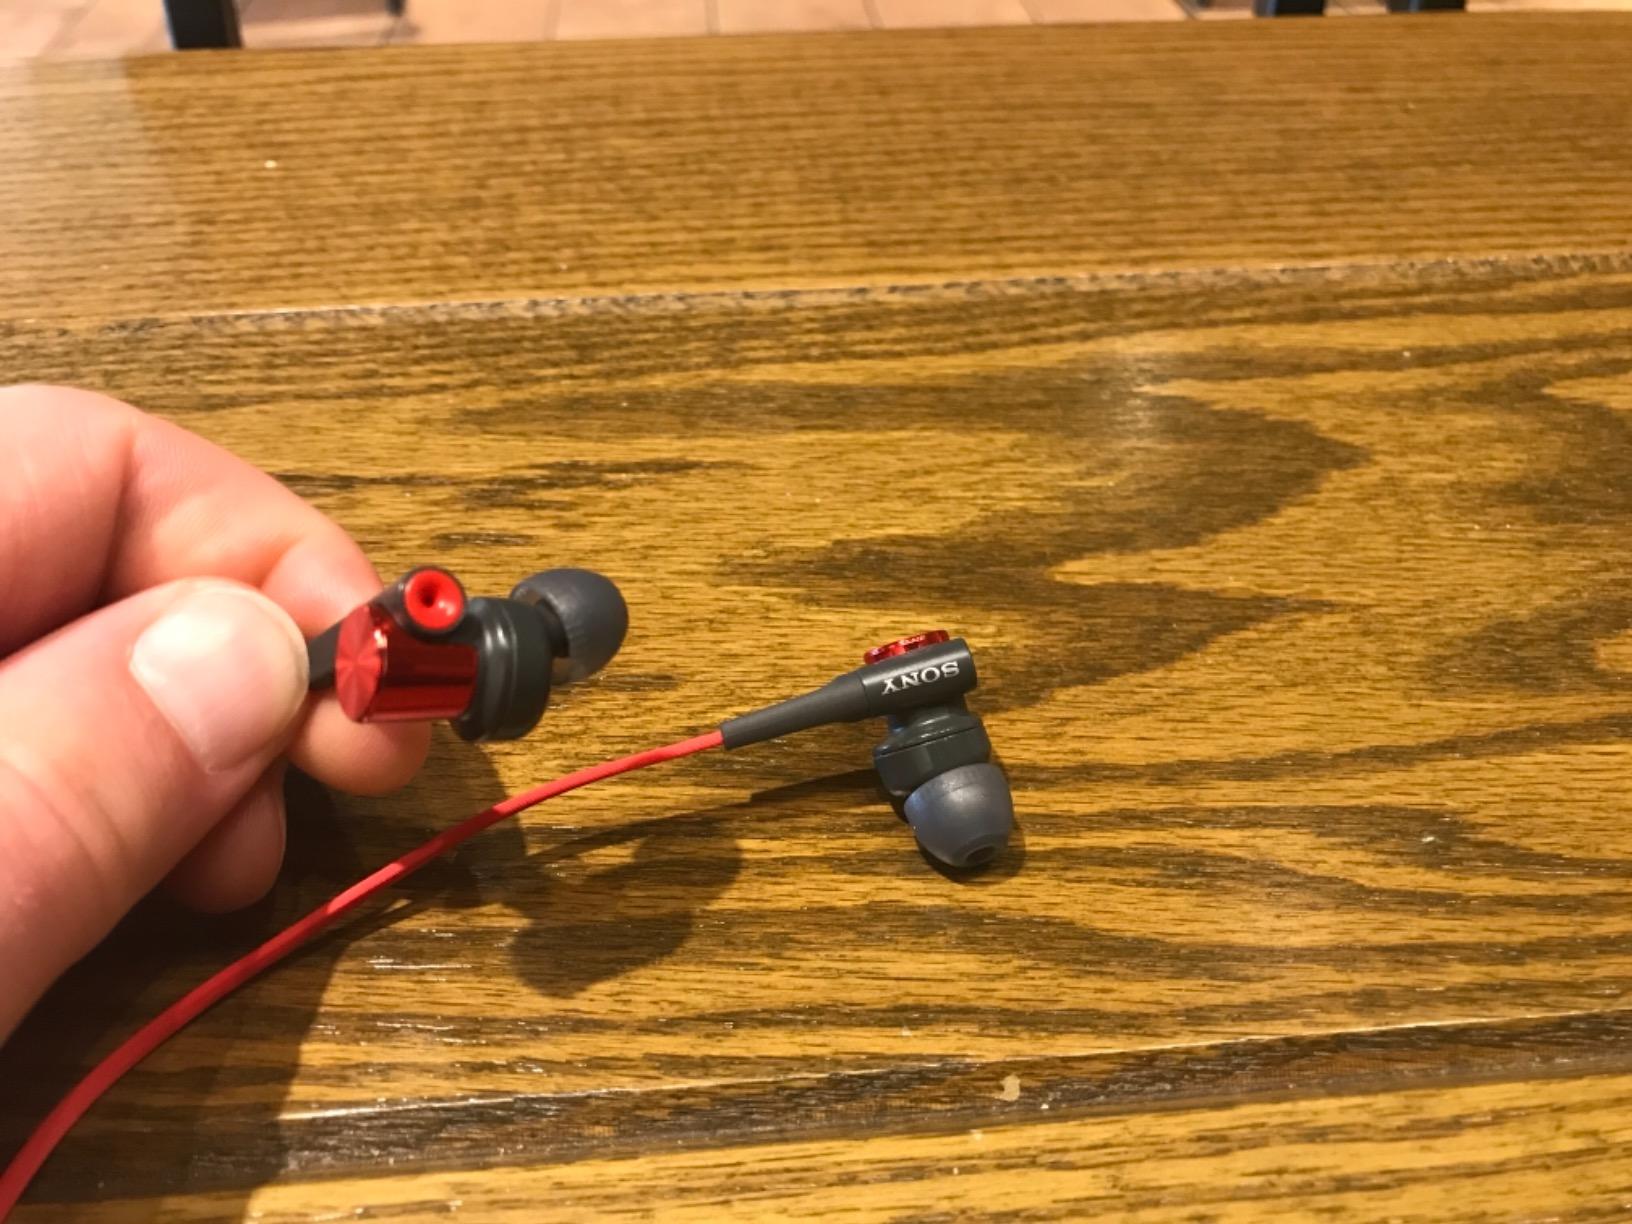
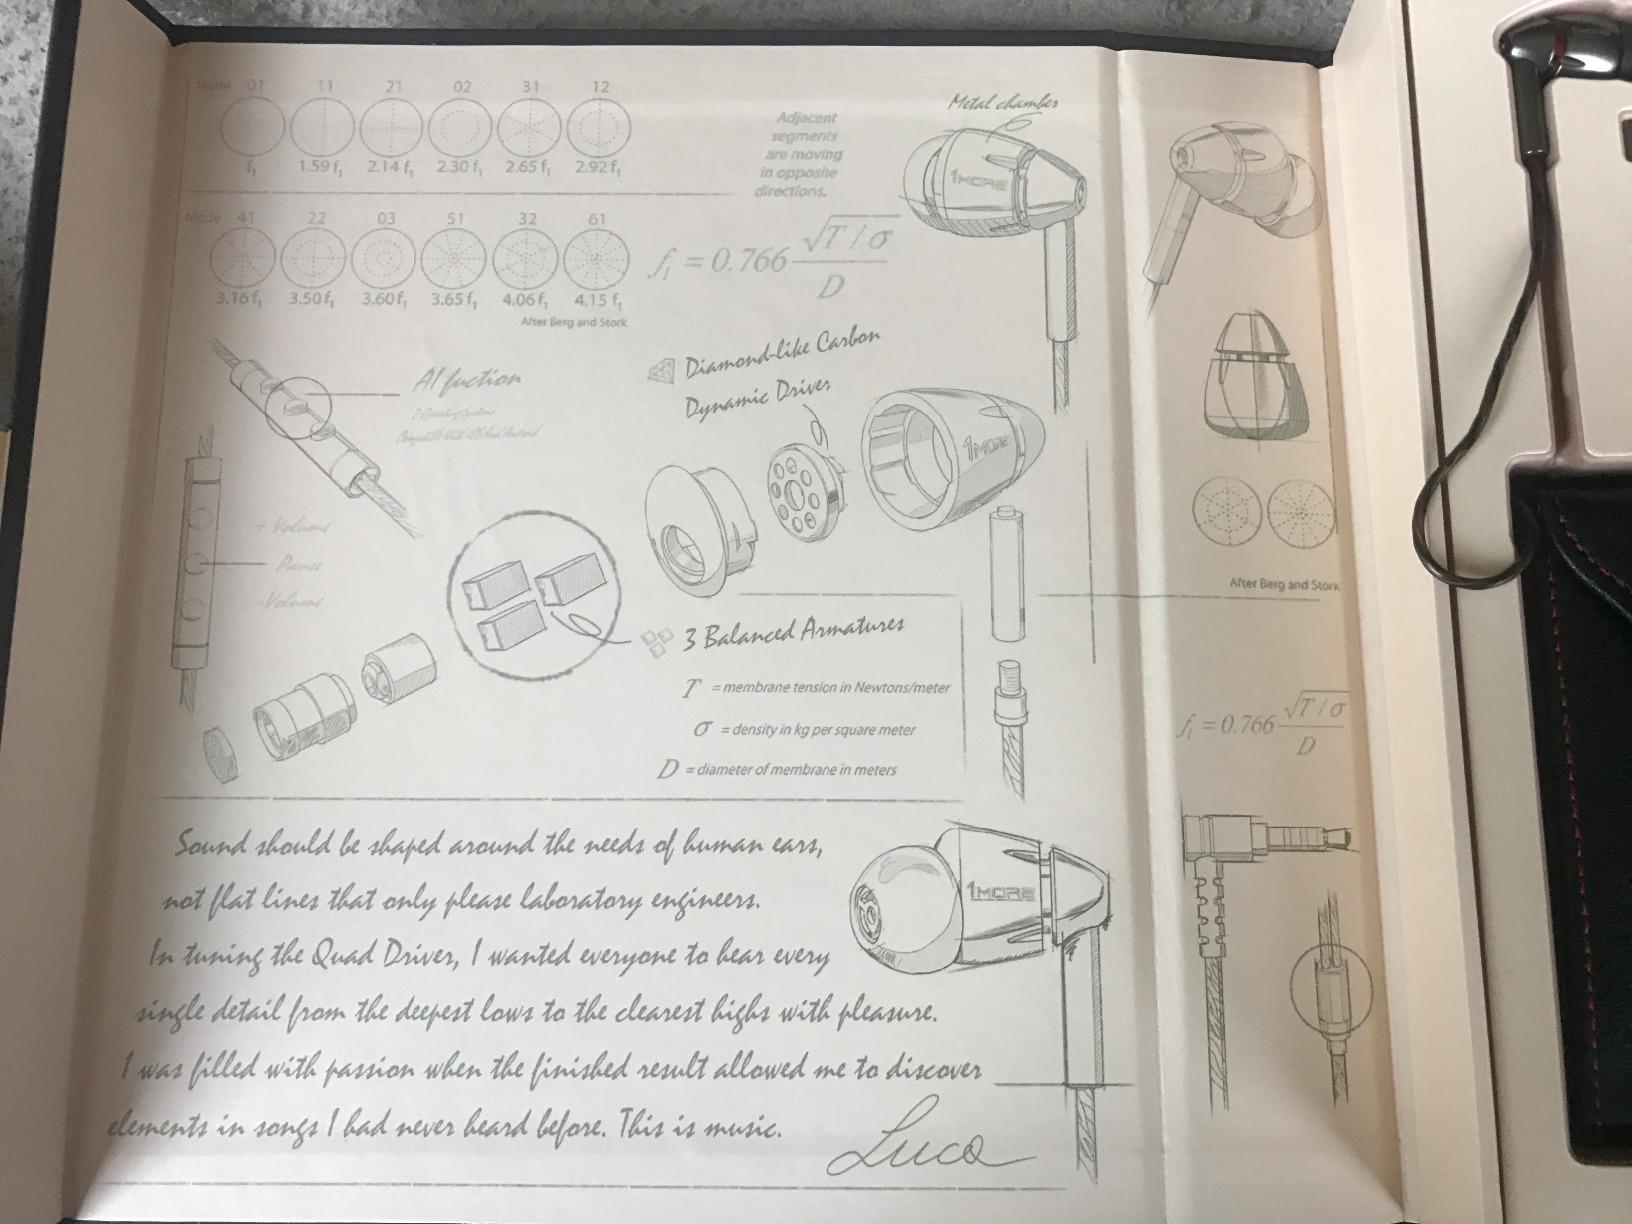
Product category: headphones
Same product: no